Nyck de Vries

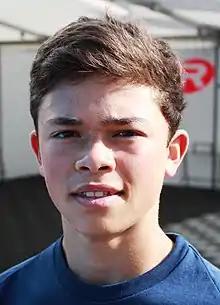
De Vries in 2012

In 2012, de Vries switched to single-seaters, being given a cockpit in the Eurocup Formula Renault 2.0 at R-ace GP. De Vries achieved his first podium finish at his debut race in Alcañiz with a second place, and he managed to repeat this result at the Hungaroring. De Vries finished the season in fifth place, beating all of his teammates. In addition, De Vries took part in several races of the Formula Renault 2.0 NEC, in which he managed a victory at his home track in Assen. He was on the podium four times in eleven starts in the series and ended up tenth in the drivers' standings.